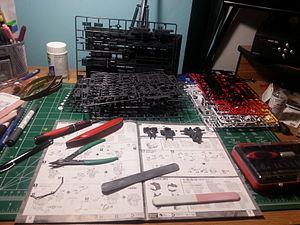
Le terme Gunpla désigne les maquettes de mecha, personnages ou véhicules en plastique issues de la franchise japonaise Gundam et commercialisées par Bandai ; il résulte de la contraction de « Gundam plastic model ». Apparu en 1980, le Gunpla connaît peu à peu un grand succès au Japon au point d’y dominer largement le marché à l’heure actuelle. Le terme désigne aussi l’assemblage des maquettes elle-même.